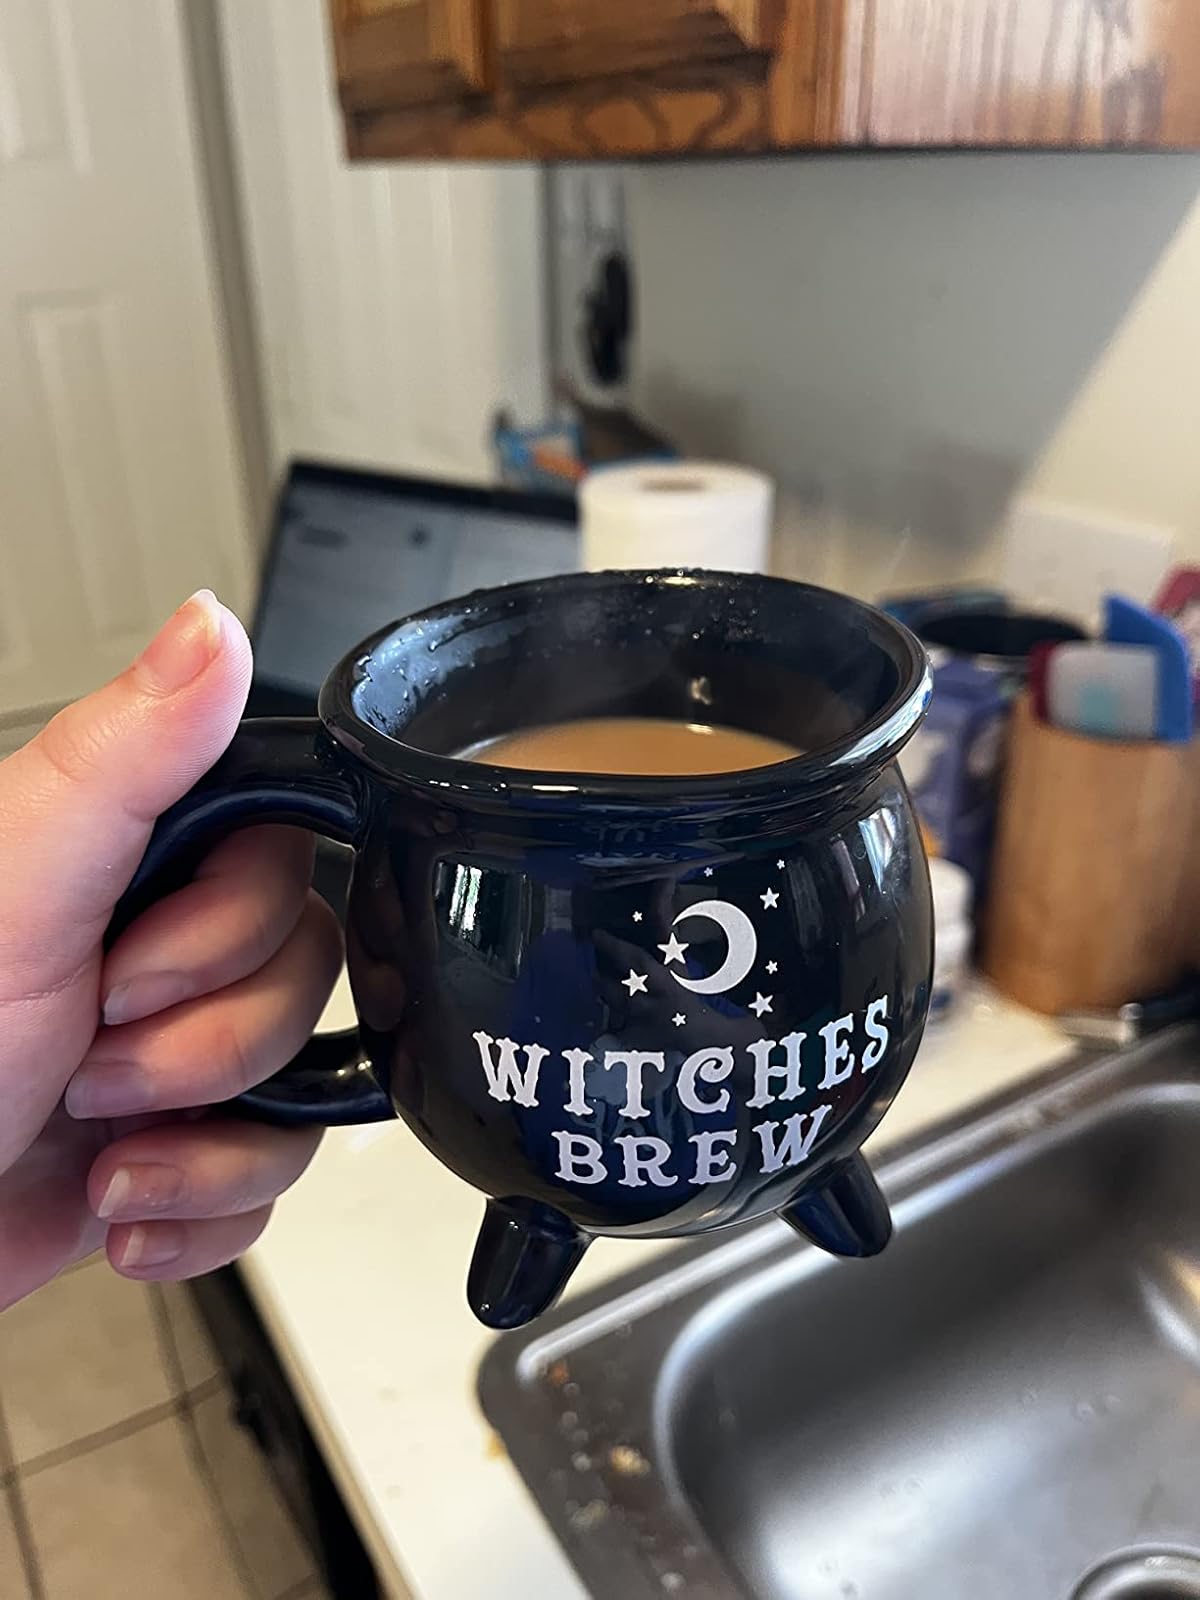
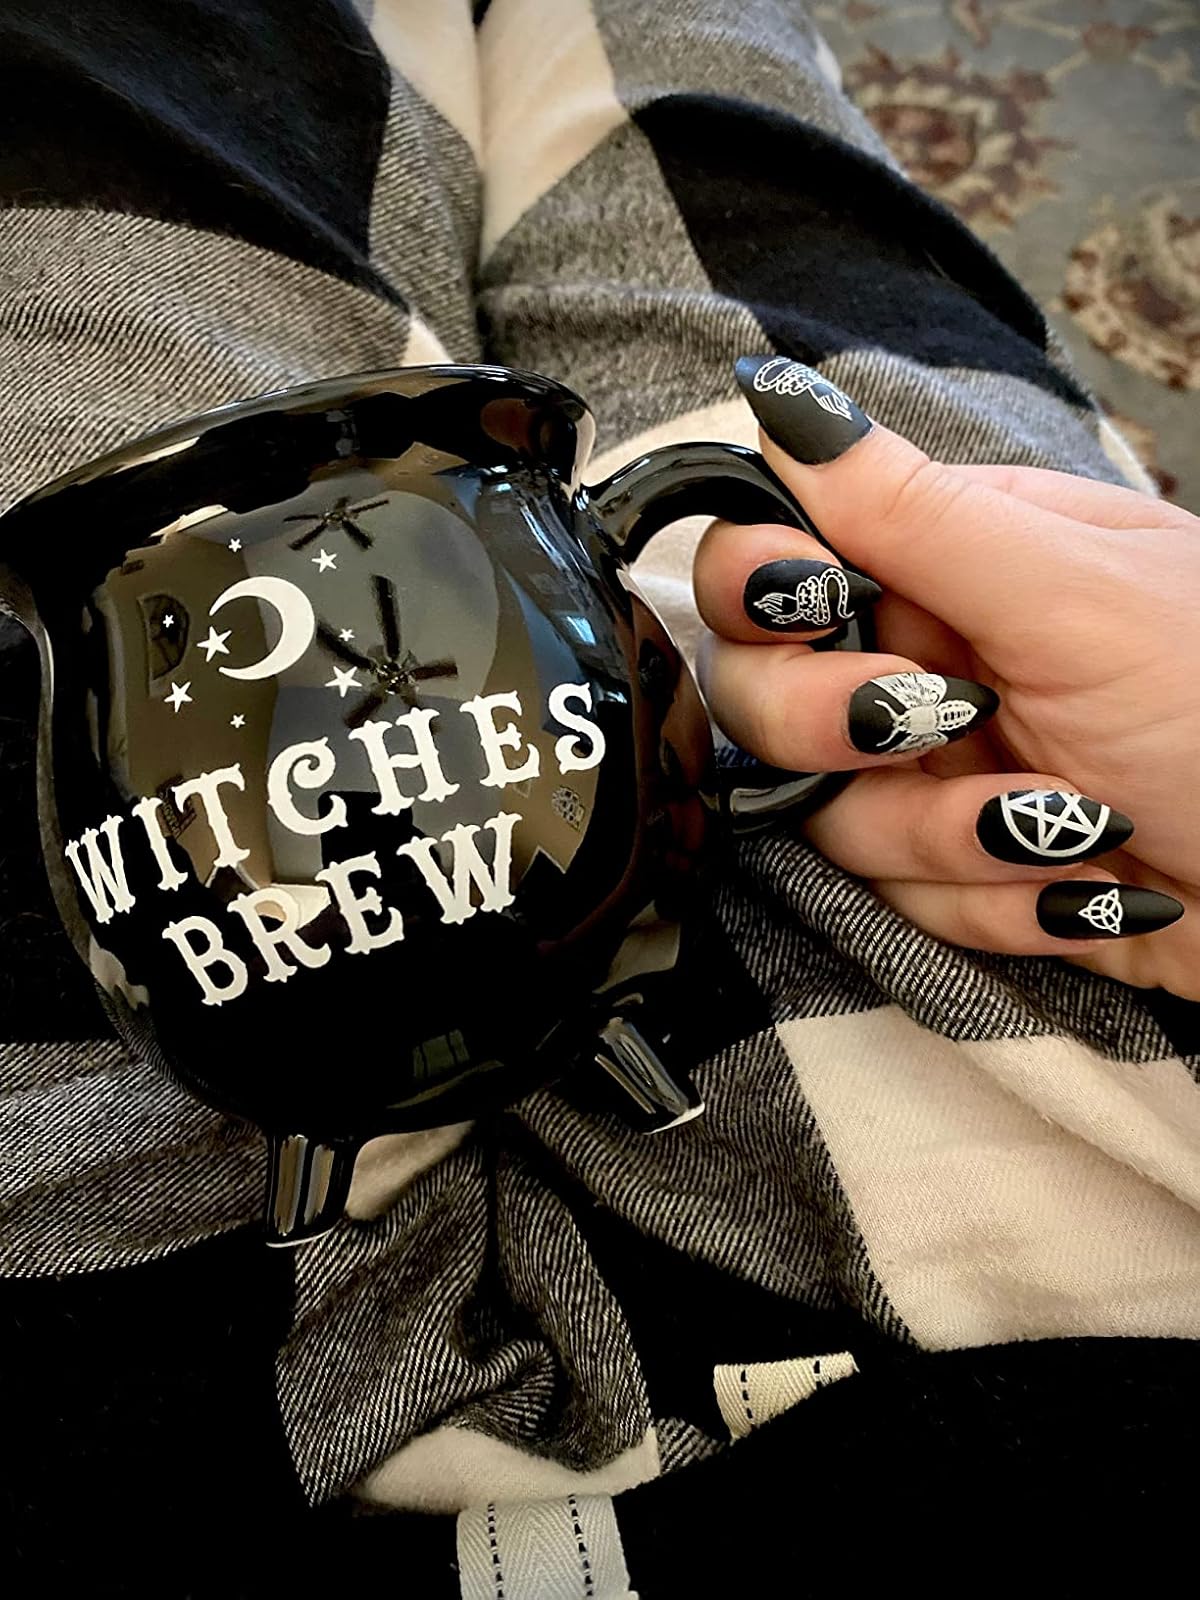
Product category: items_mug
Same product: yes